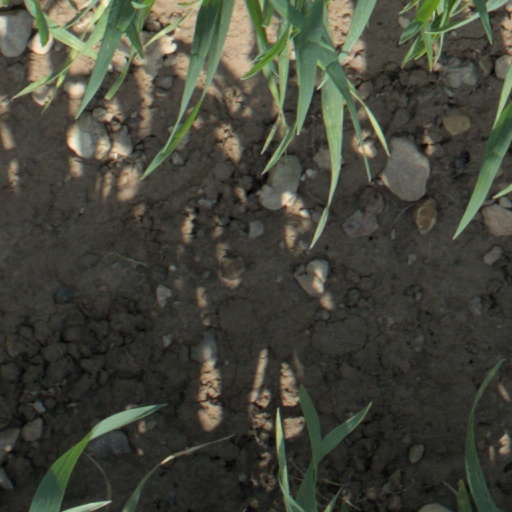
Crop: wheat